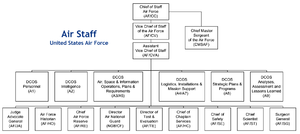
La structure des forces armées des États-Unis inclut une chaîne de commandement qui conduit du président des États-Unis via le secrétaire à la Défense jusqu'aux nouvelles recrues. Les forces armées américaines sont organisées par le département de la Défense des États-Unis qui supervise une structure complexe des fonctions de commandement et de contrôle conjointes avec de nombreuses unités. Ce qui suit est une liste non exhaustive des différentes unités militaires, des commandements civils et militaires, des bureaux et des agences du DOD.